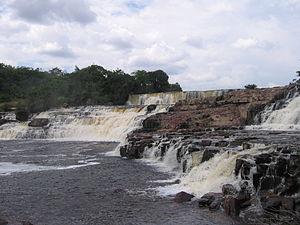
Le rio Ireng est un cours d'eau brésilien et guyanien qui arrose l'État du Roraima.